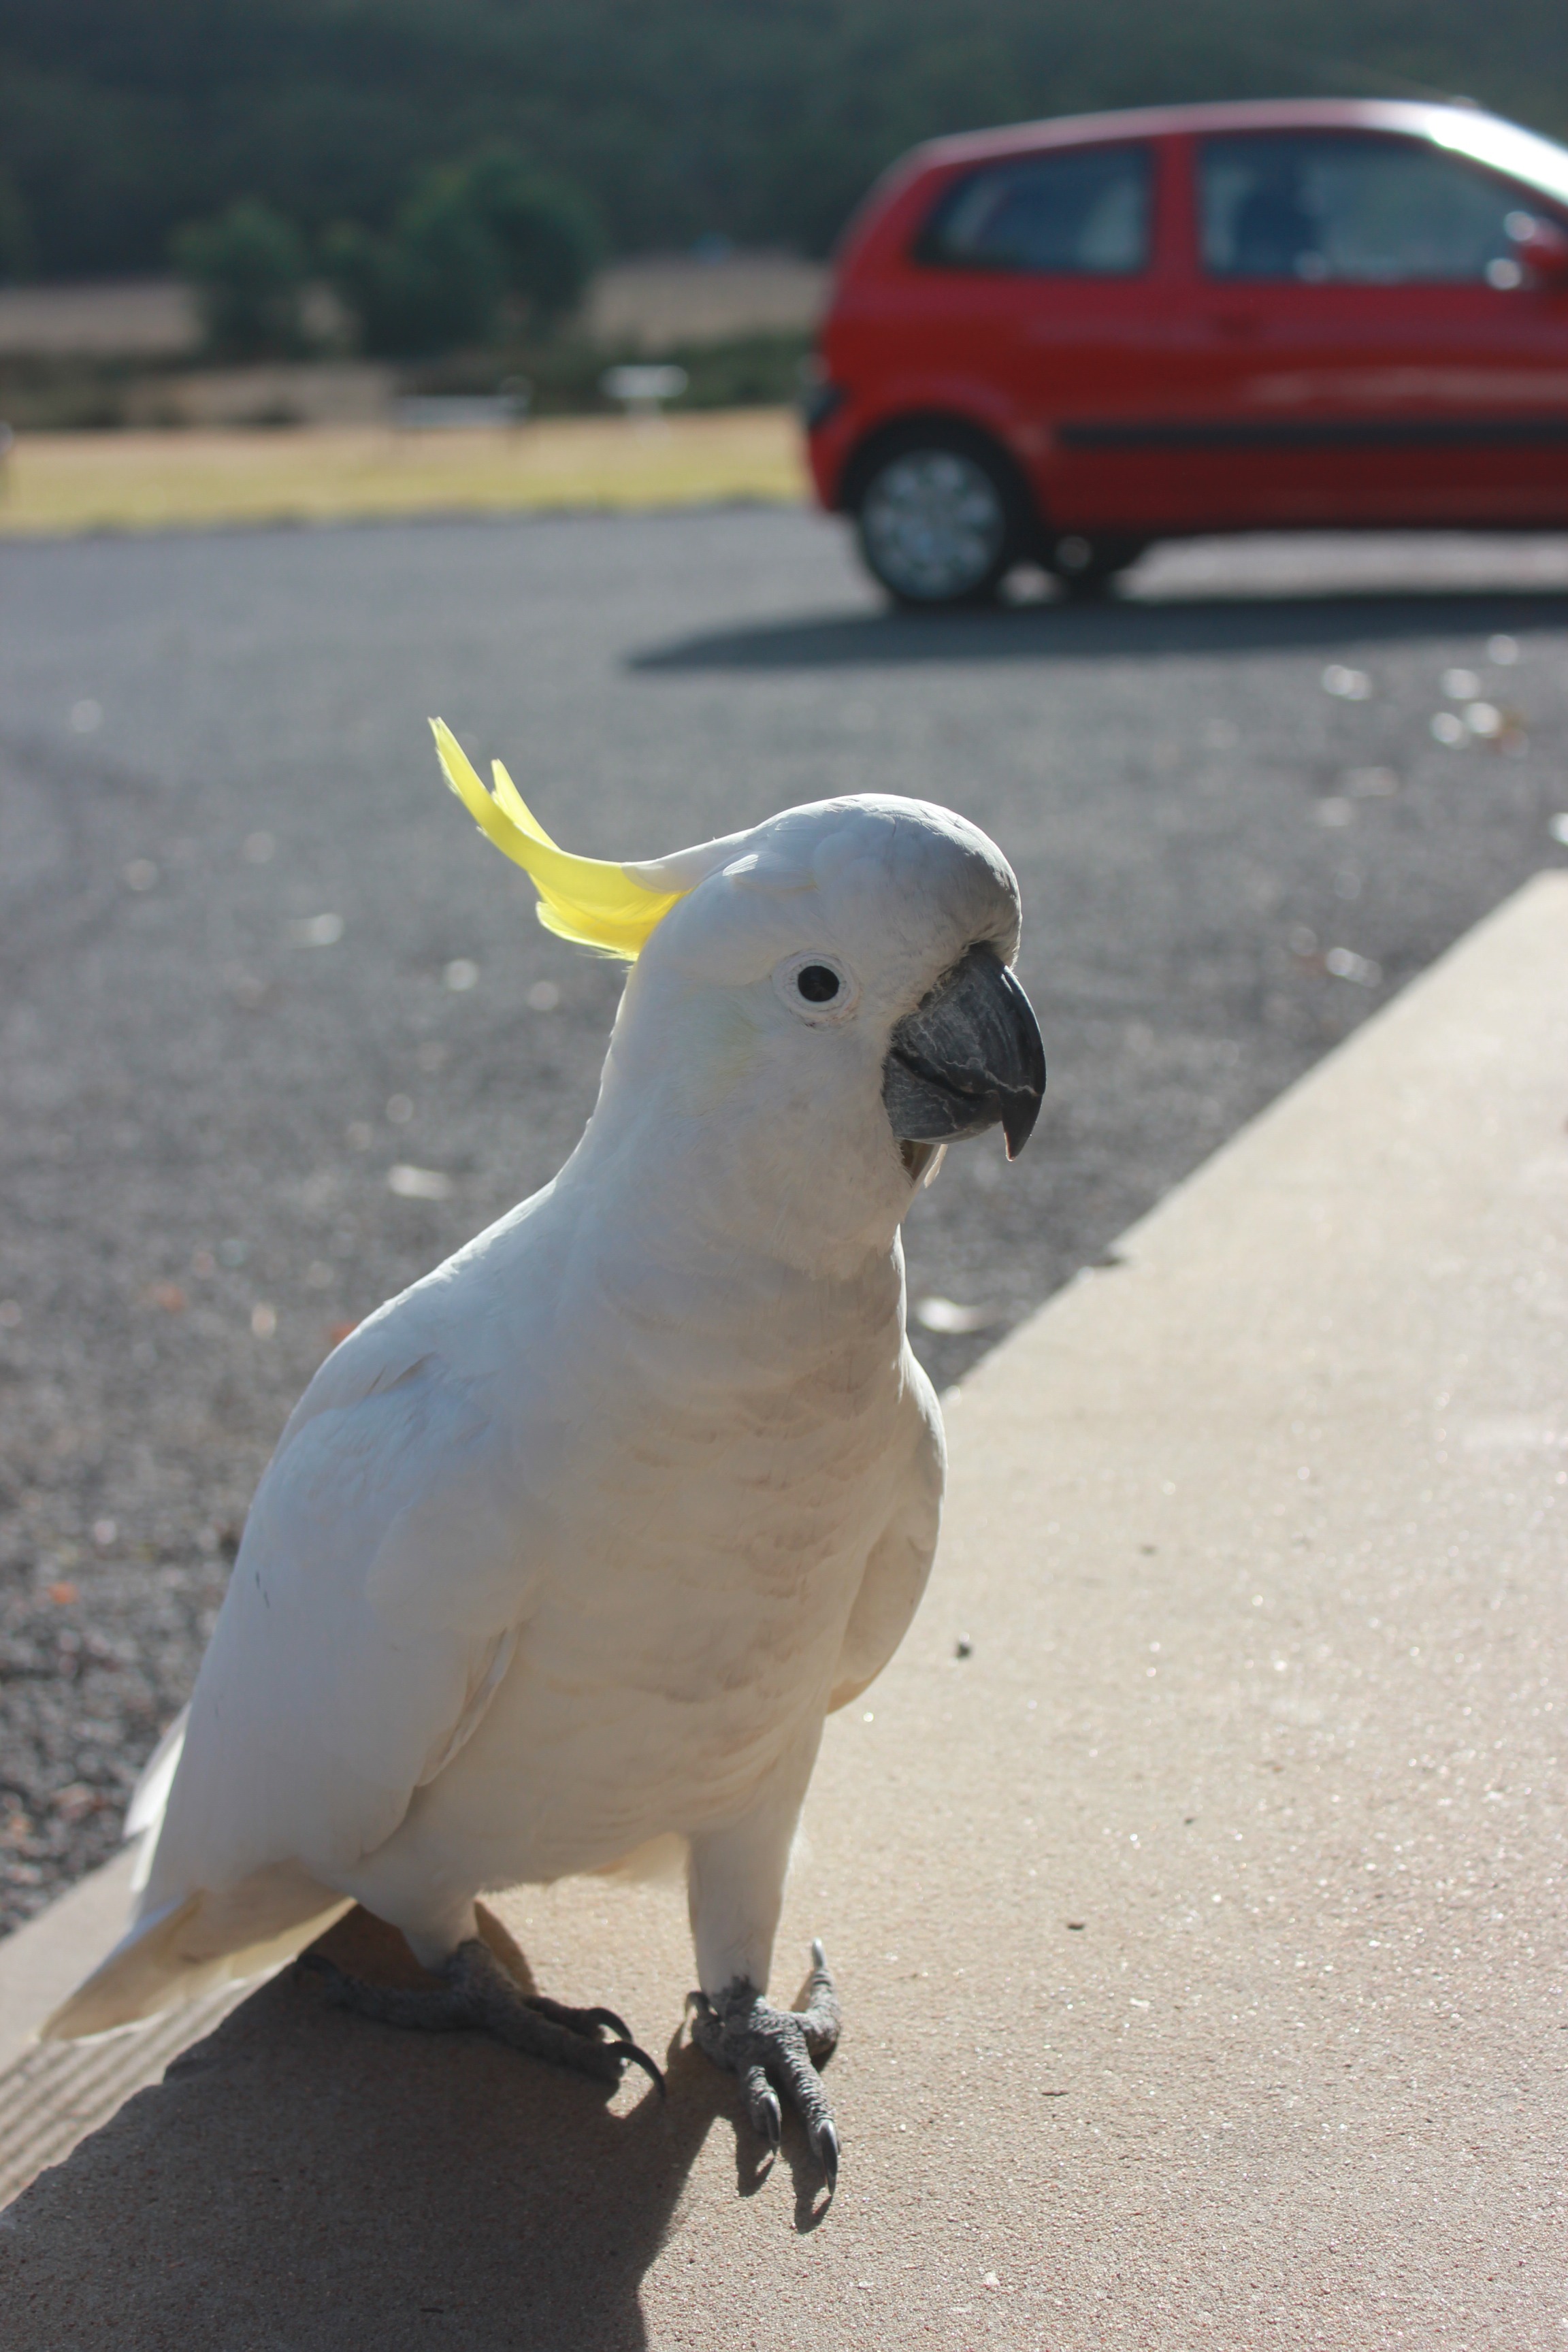
nature, outdoor, wilderness, bird, wing, animal, fly, wildlife, wild, beak, mammal, freedom, feather, avian, fauna, majestic, wings, vertebrate, creature, parrot, parakeet, cockatoo, common pet parakeet, sulphur crested cockatoo